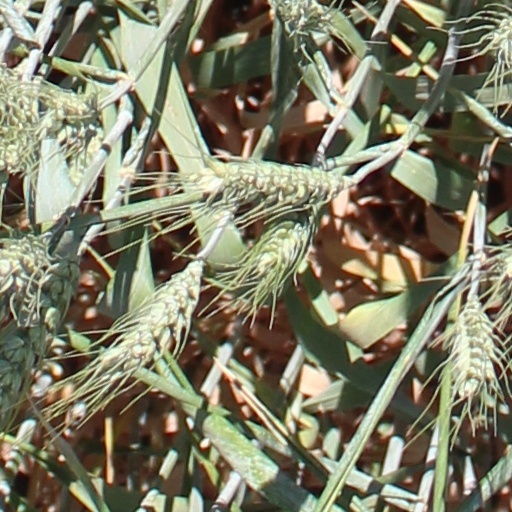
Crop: wheat